Asser Levy

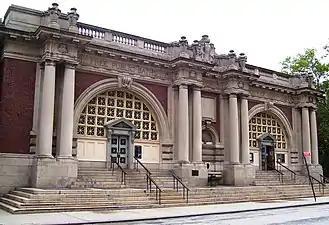
Asser Levy Public Baths is on Asser Levy Place in Manhattan, New York City, both named after Levy

Asser Levy (died February 1682), also known as Asser Levy van Swellem and Asher Levy, was one of the first Jewish settlers of the Dutch colony of New Amsterdam on Manhattan Island.